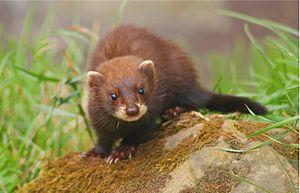
Le Vison d'Europe est une espèce de mammifères carnivores du genre Mustela. Petit mustélidés à la fourrure brun foncé marquée d'une à deux taches blanches sur le museau, le Vison d'Europe est inféodé aux écosystèmes aquatiques. Il vit dans les petites rivières, les marais et les ruisseaux où il se nourrit de petits mammifères, de poissons et d'amphibiens. La saison de reproduction se produit à la fin de l'hiver ; la femelle donne naissance à deux à sept petits dont elle s'occupe seule jusqu'à leur indépendance en automne. L'hybridation naturelle avec le putois est bien documentée.